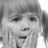
Emotion: surprise